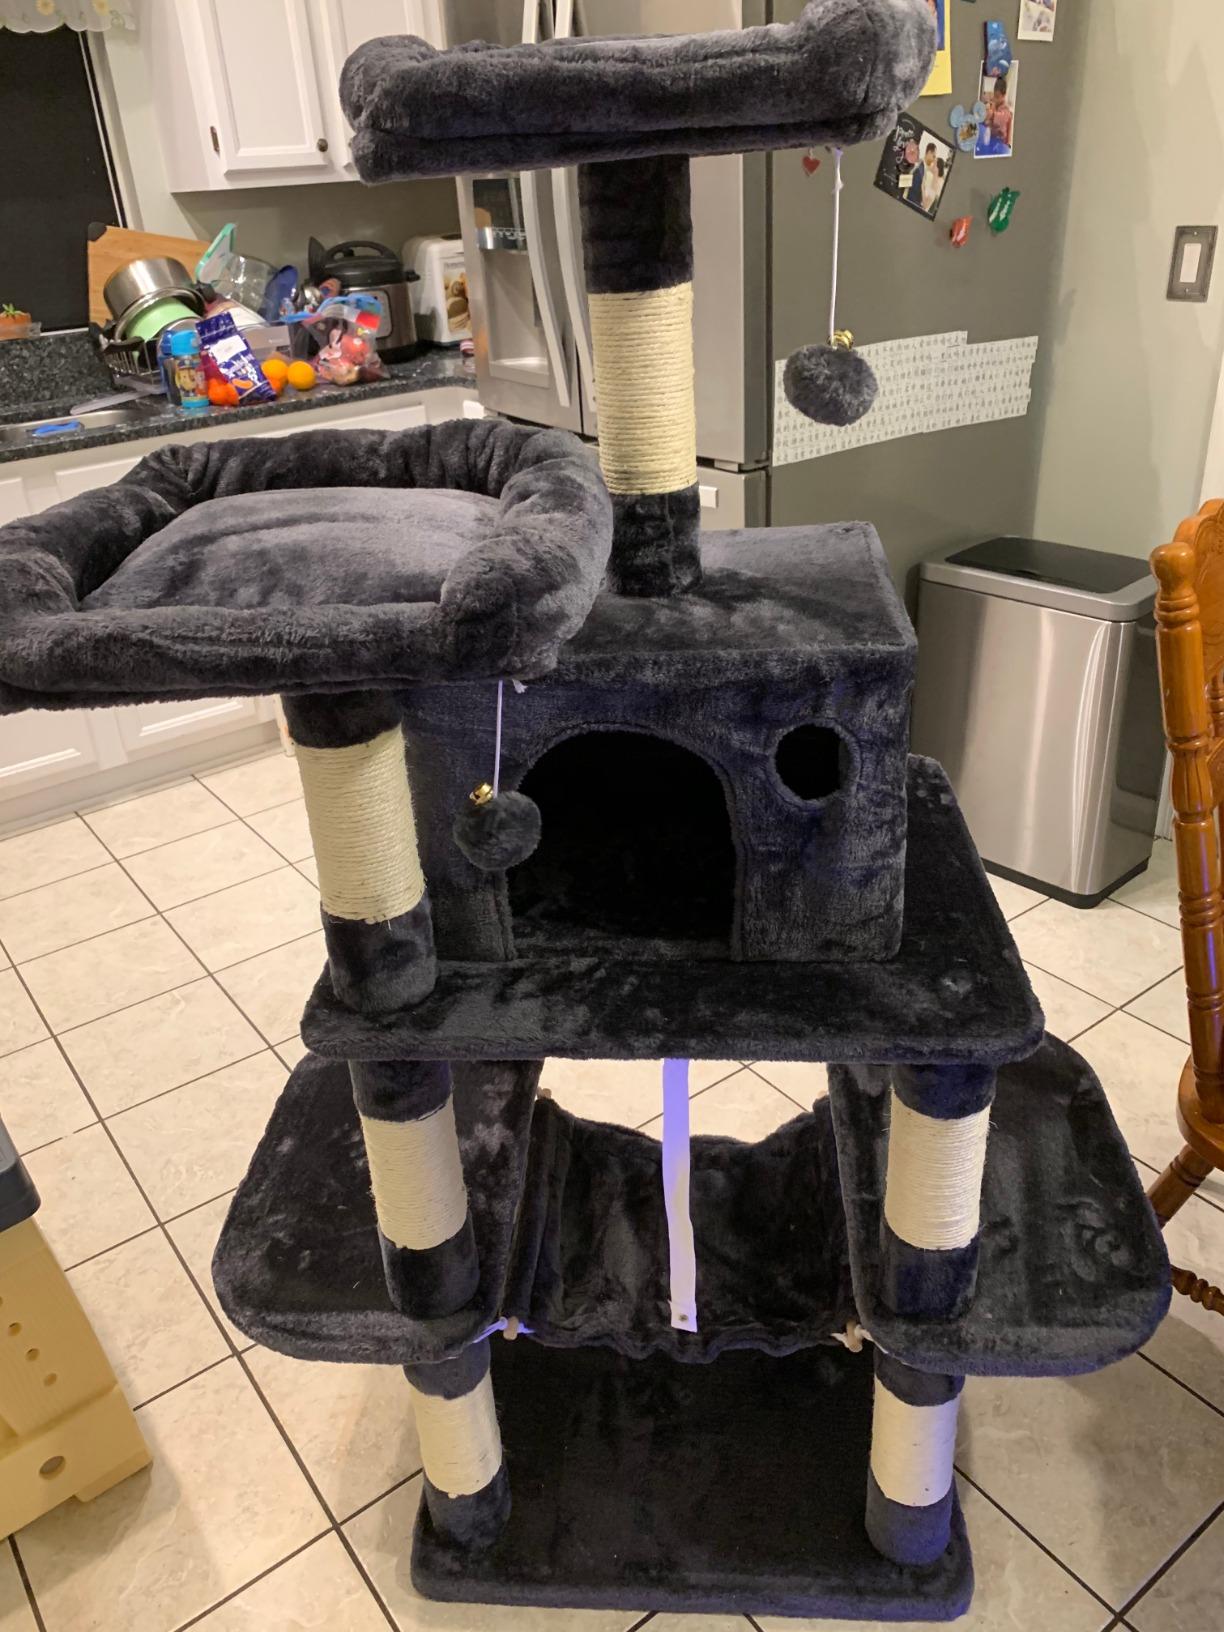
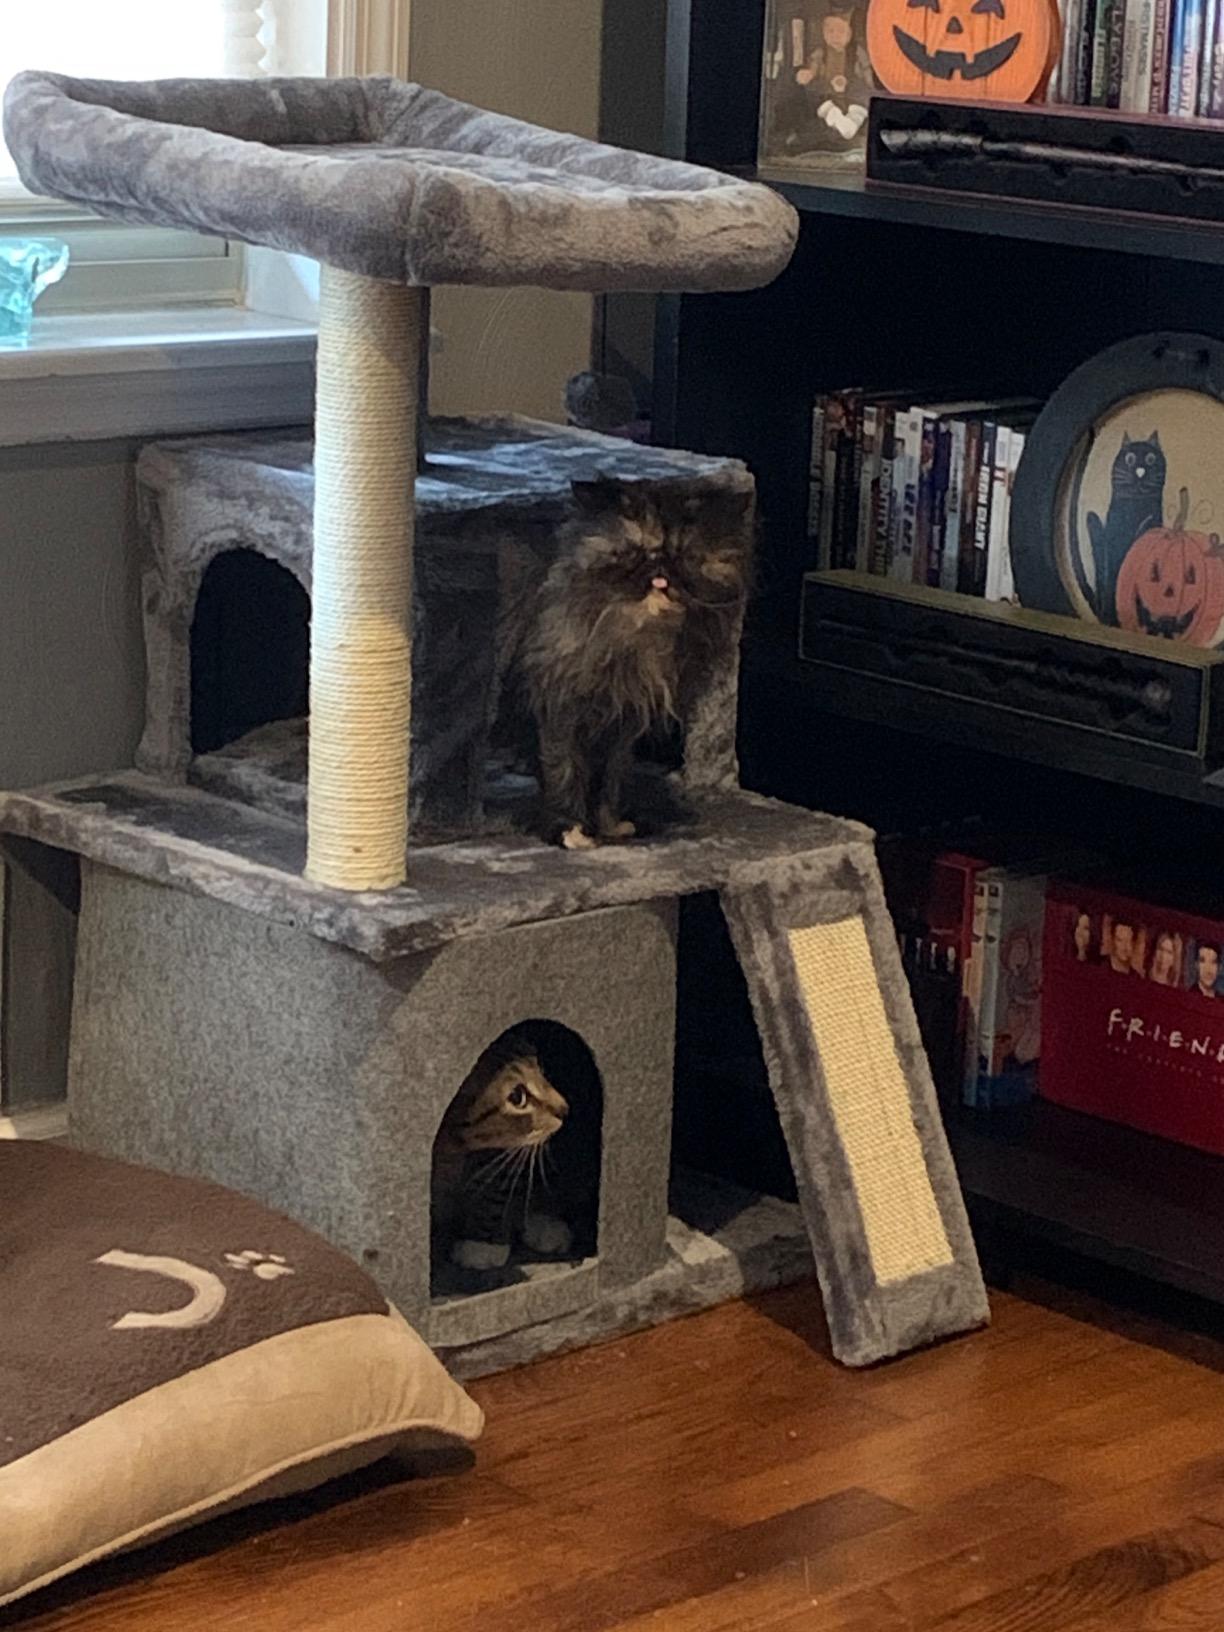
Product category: items_cat tree
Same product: no